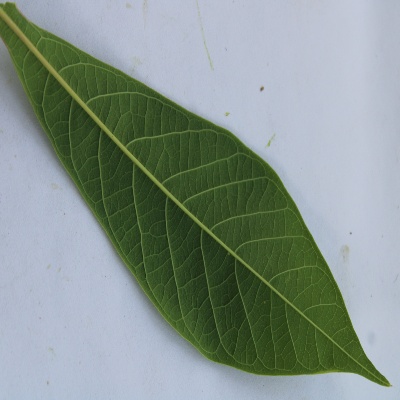
Crop: Cassava
Condition: healthy